Electronic Frontiers Georgia

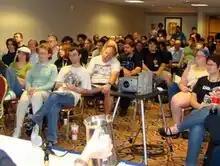
Attendees of the 2008 Electronic Frontiers Forums by Electronic Frontiers Georgia

The Electronic Frontiers Forums is a yearly event held in Atlanta, Georgia, over the Labor Day weekend each year at Dragon Con. The forums are a series of seminars held for 12 hours a day for three days.